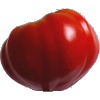
Label: Tomato 3